Arabia (steamboat)

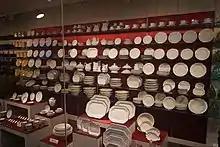
Dishes were recovered from the "Arabia".

The "Arabia" was built in 1853 around the Monongahela River in Brownsville, Pennsylvania. Its paddle wheels were across, and its steam boilers consumed approximately thirty cords of wood per day. It averaged per hour going upstream. It traveled the Ohio and Mississippi rivers, and was then bought by Captain John Shaw, who operated it on the Missouri River. Its first trip was to carry 109 soldiers from Fort Leavenworth to Fort Pierre, which was located up river in South Dakota. It then traveled up the Yellowstone River, adding to the trip. The trip totaled nearly three months.